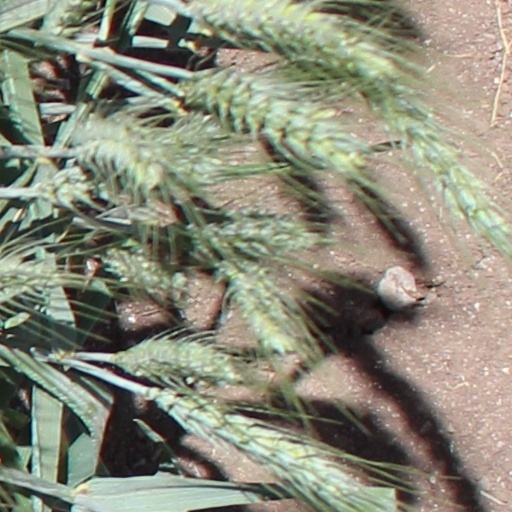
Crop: wheat